Wendy Barrie

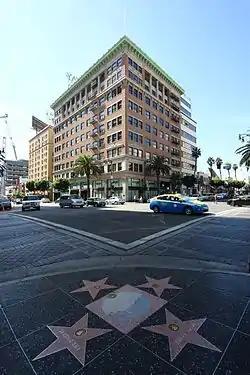
Hollywood Walk of Fame star at Hollywood and Vine (background Broadway Hollywood Building)

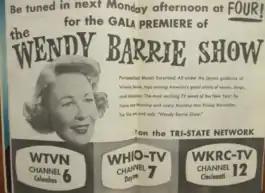
Advertisement for the premiere of "The Wendy Barrie Show"

In 1953, three television stations owned by Taft Broadcasting Company and Cox Communications formed the short-lived "Tri-State Network" to compete with entertainment programming produced by Crosley Broadcasting Corporation on Crosley television stations in the Cincinnati, Columbus and Dayton, Ohio broadcast markets. On January 11, 1954, a new "The Wendy Barrie Show" premiered from the studios of WHIO-TV in Dayton, simulcast on Taft Broadcasting's WKRC-TV in Cincinnati and WTVN-TV (now WSYX) in Columbus. Wendy Barrie's contract was terminated in October 1954.